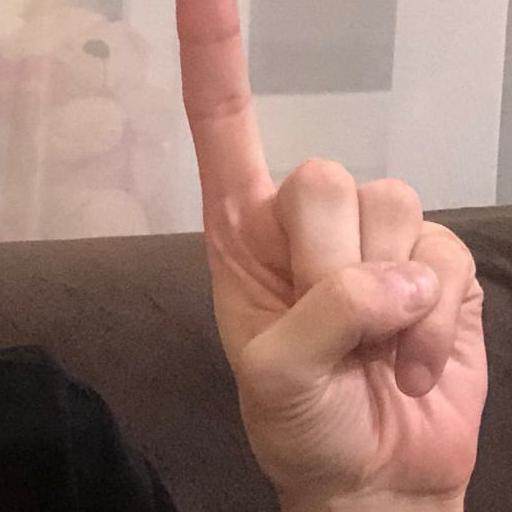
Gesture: one